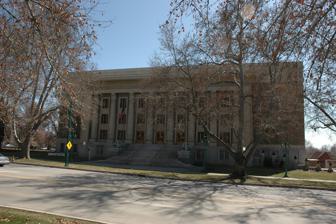
Building: Salt Lake Masonic Temple
Country: United States of America
Year built: 1927
Historic building in Salt Lake City, Utah, U.S. Salt Lake Masonic Temple Salt Lake Masonic Temple, front view from across South Temple Street, March 2010 General information Architectural style Egyptian Revival Salt Lake Masonic Temple U.S. Historic district Contributing property Show map of Utah Show map of the United States Location South Temple Street Salt Lake City , Utah United States Coordinates 40°46′10″N 111°52′11″W / 40.76944°N 111.86972°W / 40.76944; -111.86972 Area 119 acres (48.2 ha) Built 1926 Architect Multiple Architectural style Mixed (more than 2 styles from different periods) Part of South Temple Historic District ( ID82004147 ) Added to NRHP July 14, 1982 Location Salt Lake City, Utah, United States Coordinates 40°46′08″N 111°52′20″W / 40.76889°N 111.87222°W / 40.76889; -111.87222 Construction started 1926 Completed 1927 Cost approximately $250,000.00 (1927) Design and construction Architect(s) Carl W. Scott The Salt Lake Masonic Temple is the Masonic headquarters for Utah and is Salt Lake City's best example of Egyptian Revival architecture . It was completed in 1927 and is located in the South Temple Historic District of Salt Lake City , Utah , United States . General information Salt Lake Masonic Temple, December 2007 The Salt Lake Masonic Temple consists of several Lodge rooms, greater and lesser Halls, numerous lounges, a banquet hall, an auditorium, a library and administrative offices.  The Temple is currently home to the Most Worshipful Grand Lodge of Free and Accepted Masons of Utah; five Salt Lake City Masonic Lodges (Wasatch Lodge No. 1, Mt. Moriah Lodge No. 2, Argenta Lodge No. 3, Salt Lake Lodge No. 17, and Progress Lodge No. 22); The Orient of Utah of the Ancient and Accepted Scottish Rite of Freemasonry; the Grand York Rite Bodies of Utah and constituent Salt Lake York Rite Bodies (Utah Chapter No. 1, Royal Arch Masons of Utah; Utah Council No. 1, Cryptic Masons of Utah; Utah Commandery No. 1, Knights Templar of Utah); El Kalah Shrine; as well as the Grand Bodies for the ladies and youth organizations. The building has been in continual use since it opened in 1927 and is maintained and operated by the Salt Lake Masonic Temple Association. Usage The primary function of the building is the performance of the various rituals of the several Masonic organizations in Salt Lake City, and to provide a convenient location for administrative functions of the Utah Masonic family. The building is available for use by non-Masonic entities and persons. History Sphinx in front of SLC Masonic Temple, December 2007 The decision to build the Salt Lake Masonic Temple took shape in the fall of 1920 as the Masonic population in Salt Lake City had outgrown the existing Temple then located at the intersection of 2nd East and 1st South. The architect and Building Committee traveled to other cities reviewing existing Masonic Temples for favorable and unfavorable elements. Ultimately the committee resolved that the Salt Lake Masonic Temple be unique and not copied from existing Temples. By 1925 the plans had been completed, the land was purchased, and the interior furnishings arranged. Much of the discussion preserved from the planning meetings centers on the amount of Masonic symbolism built into the Temple, and how it should be concealed, if at all. Features Egyptian Room at Salt Lake Masonic Temple, December 2007 The Salt Lake Masonic Temple has been considered Salt Lake's best example of Egyptian Revival architecture. The Egyptian motif was chosen for several reasons: The Egyptian style was the height of fashion at the time. Existing Temples largely followed elements of the classical orders of architecture, so the Egyptian motif would ensure a unique Masonic experience. It provided ample opportunity to incorporate Masonic symbols without disclosing their presence or disrupting the visual harmony of the edifice. The exterior of the Temple is composed of "Temple Brick", a brick face specifically designed for the Salt Lake Masonic Temple, that subsequently became a popular decorative architectural element. Salt Lake Masonic Temple Lodge Room Decoration, December 2007 Gothic Room at Salt Lake Masonic Temple, December 2007 Light is perhaps the most significant symbol of Freemasonry, and the architect incorporated many Egyptian references to Light into the design of the Temple. Allusions to the Egyptian god Horus (then considered by Egyptologists to be a god of Light) occupy much of the building, including the cornice at the main entrance. There are three entrances to the Temple, alluding to the three Lights of a Masonic Lodge. The main entrance from the north of the building; as the north is deemed a place of darkness in Masonic ritual , hence those coming through the front door are traveling toward light. The funerary ramp located west of the main entrance is surmounted by a scarab, the Egyptian symbol of resurrection and immortality, and together with the seven acacia flanking the ramp allude to Masonic belief in a Supreme Being and the immortality of the soul. The main entrance is approached by a staircase of three flights respectively consisting of three, five, seven and nine steps. The staircase is flanked by two sphinxes. Each sphinx holds a single sphere, one celestial, one terrestrial, and each is arranged to contemplate its sphere. See also National Register of Historic Places portal National Register of Historic Places listings in Salt Lake City References